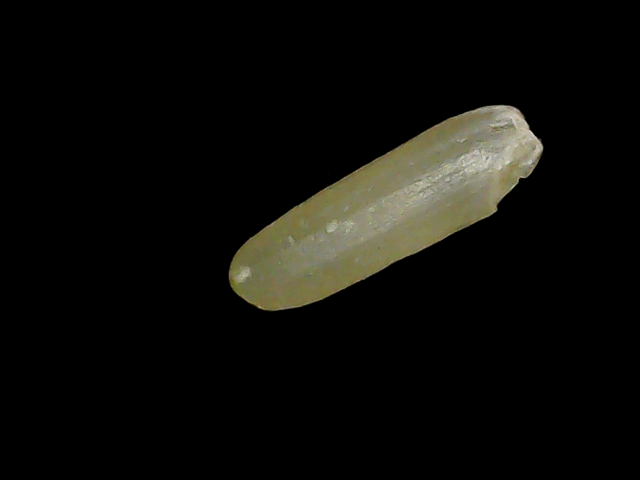
Rice variety: Binadhan19